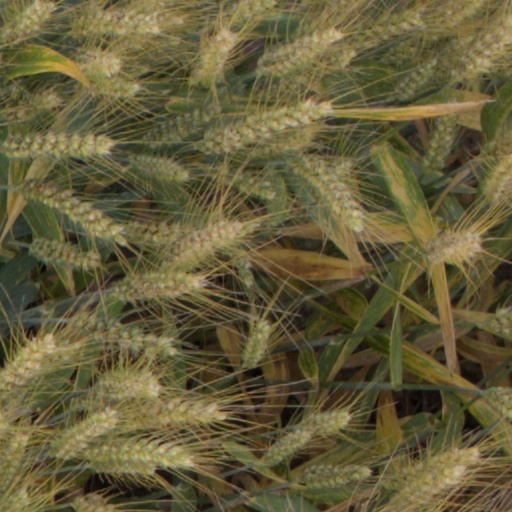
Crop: wheat